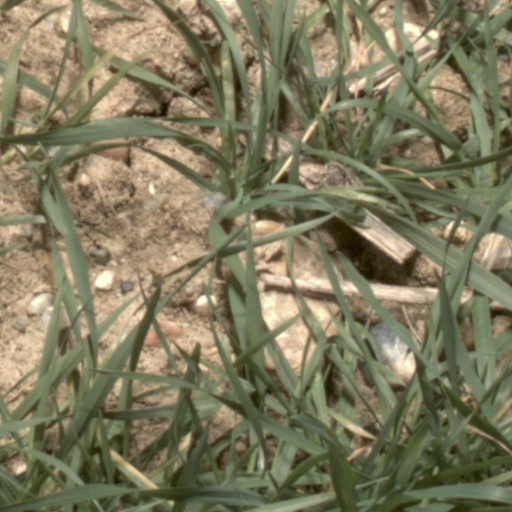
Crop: wheat